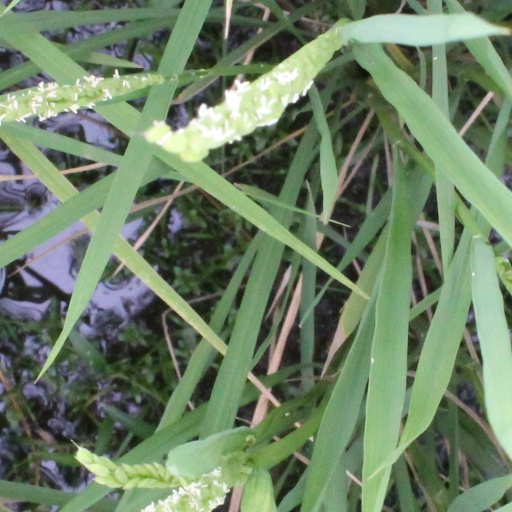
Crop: rice